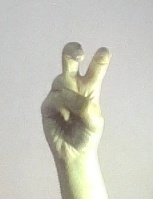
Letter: toot